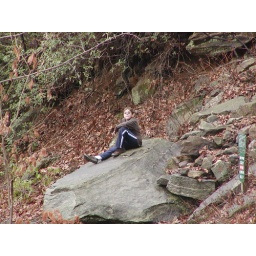
We visited Chimney rock park in NC. It had the most amazing views on the mountains